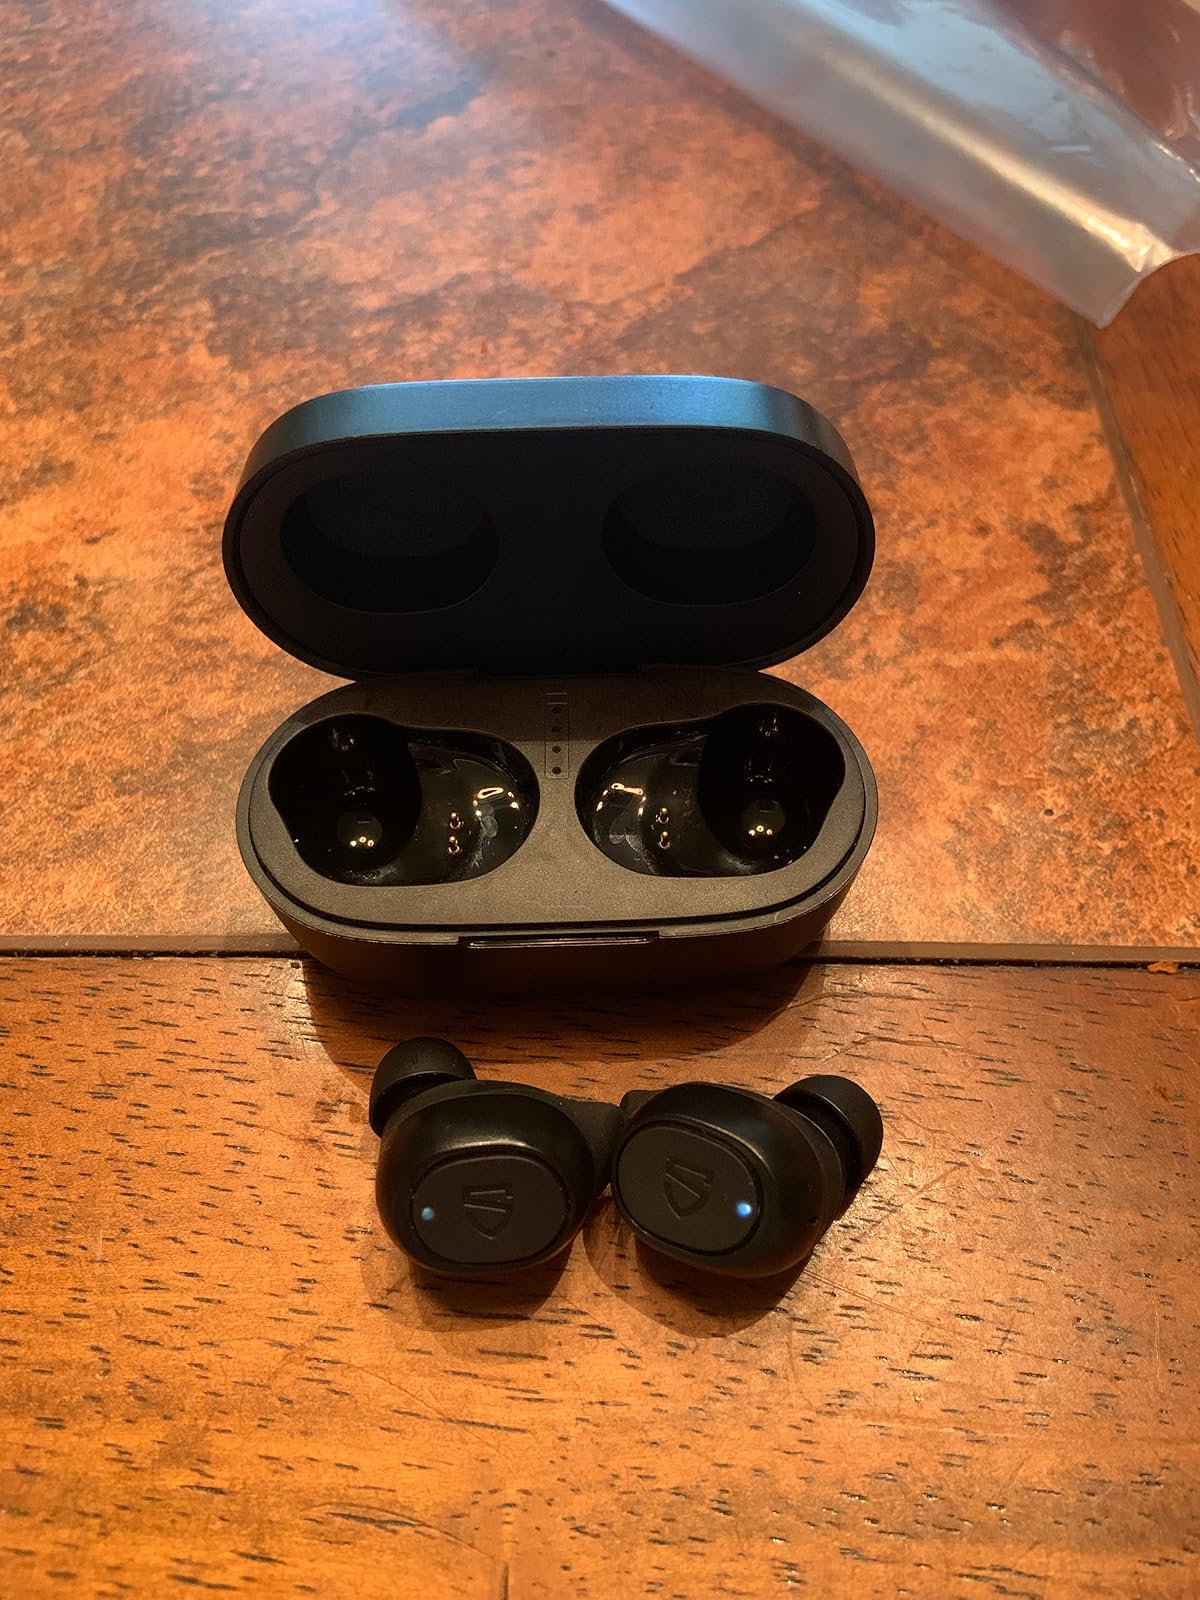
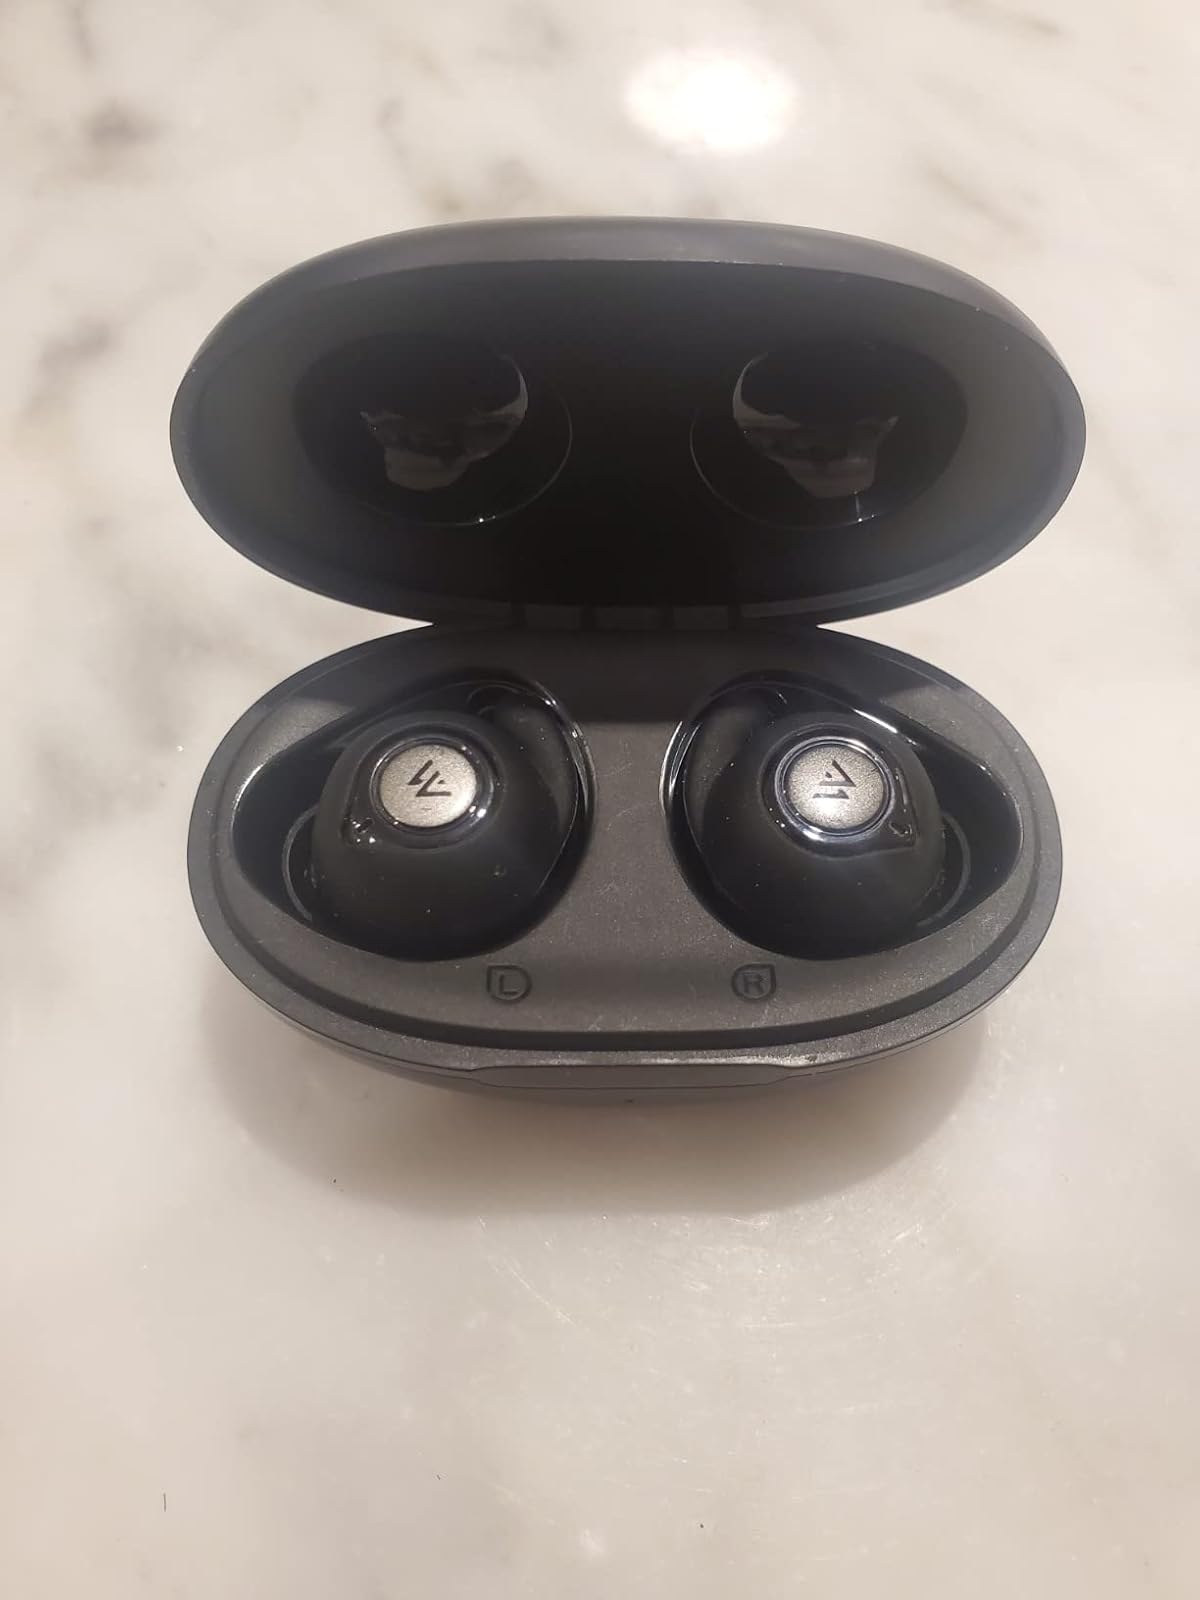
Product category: earbuds
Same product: no